Vitaliy Zotov

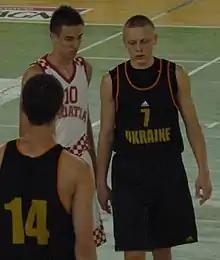
Zotov in 2013

Vitalij Zotov (born March 3, 1997) is a Ukrainian professional basketball player for Kapfenberg Bulls of the Austrian Basketball Superliga. He is a 6 ft 2 in (1.88 m) tall point guard.